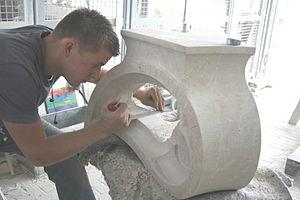
La sculpture sur pierre est une activité ancienne consistant à façonner des morceaux de pierres ou de roches brutes par l'élimination contrôlée de matériau, c'est l'acte de mise en forme artistique de la pierre.